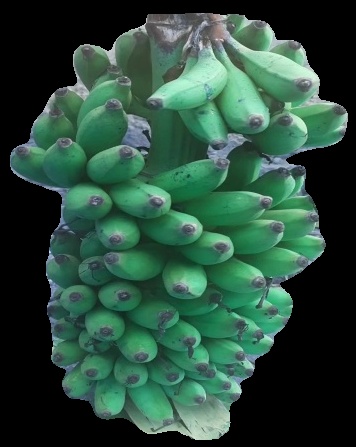
Variety: elakki-bale
Grade: grade2